Bittersweet Symphony (film)

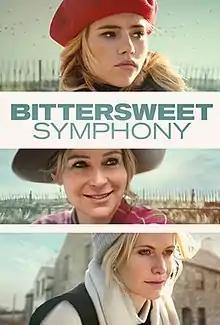
Film poster

Bittersweet Symphony is a 2019 American-British movie, written and directed by Jamie Adams. It stars Suki Waterhouse, Jennifer Grey, Poppy Delevingne, Craig Roberts and Griffin Dunne. Iris Evans (Suki Waterhouse) stars as a musician who has just completed her first soundtrack to a Hollywood feature and who finds her personal life getting complicated.